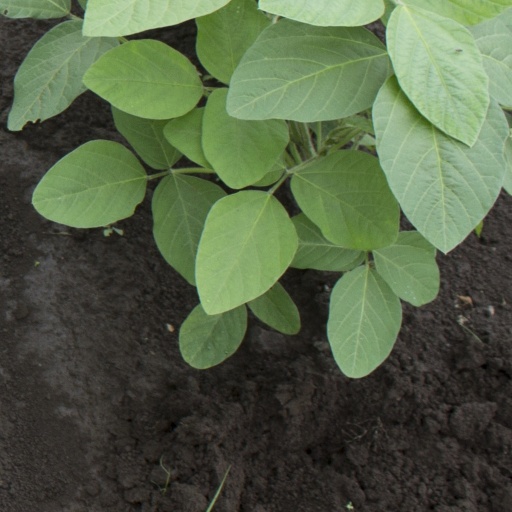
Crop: soybean